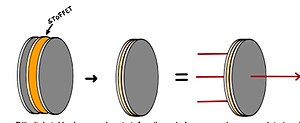
Ir spektroskopi / Konkret fremgangsmåde / 2. Forberedelse af stoffet
Her lægges der et stof mellem pladerne, man kan nu se det absorbere en hvis mængde IR-stråling.
Her lægges der et stof mellem pladerne, man kan nu se det absorbere en hvis mængde IR-stråling.
Infrarød Spektroskopi er en eksperimentel analysemetode, som giver et overblik over hvilke bindinger og funktionelle grupper der findes i et molekyle. Det er en let og billig analysemetode som ofte anvendes i eksempelvis medicinalindustrien.